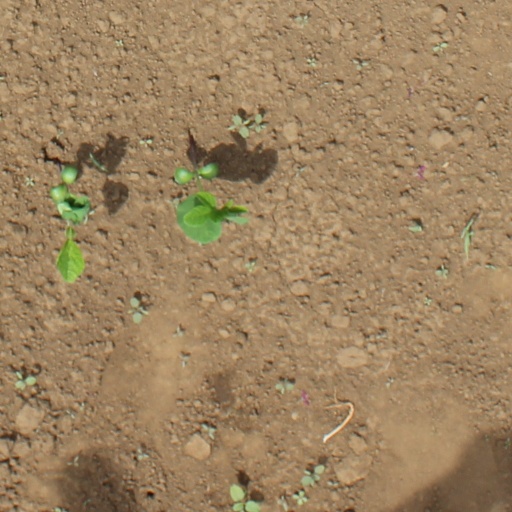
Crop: soybean